En Thangachi Padichava

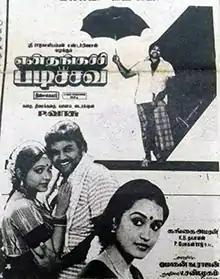
Poster

En Thangachi Padichava is a 1988 Indian Tamil-language drama film directed by P. Vasu. The film stars Prabhu, Rupini and Chithra. It was released on 15 July 1988. The film completed a 100-day run at the box-office. It was remade in Telugu as "Muddula Mavayya" (1989), in Hindi as "Aaj Ka Arjun" (1990), in Bengali as "Pabitra Papi" (1997) and in Kannada as "Ravimama" (1999).